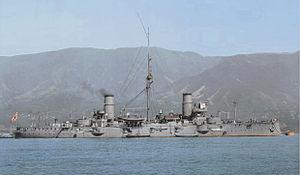
Le Nisshin était un croiseur cuirassé de classe Kasuga en service dans la Marine impériale japonaise.